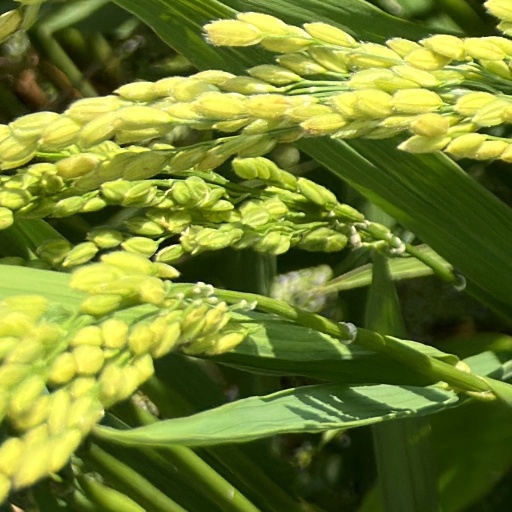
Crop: rice